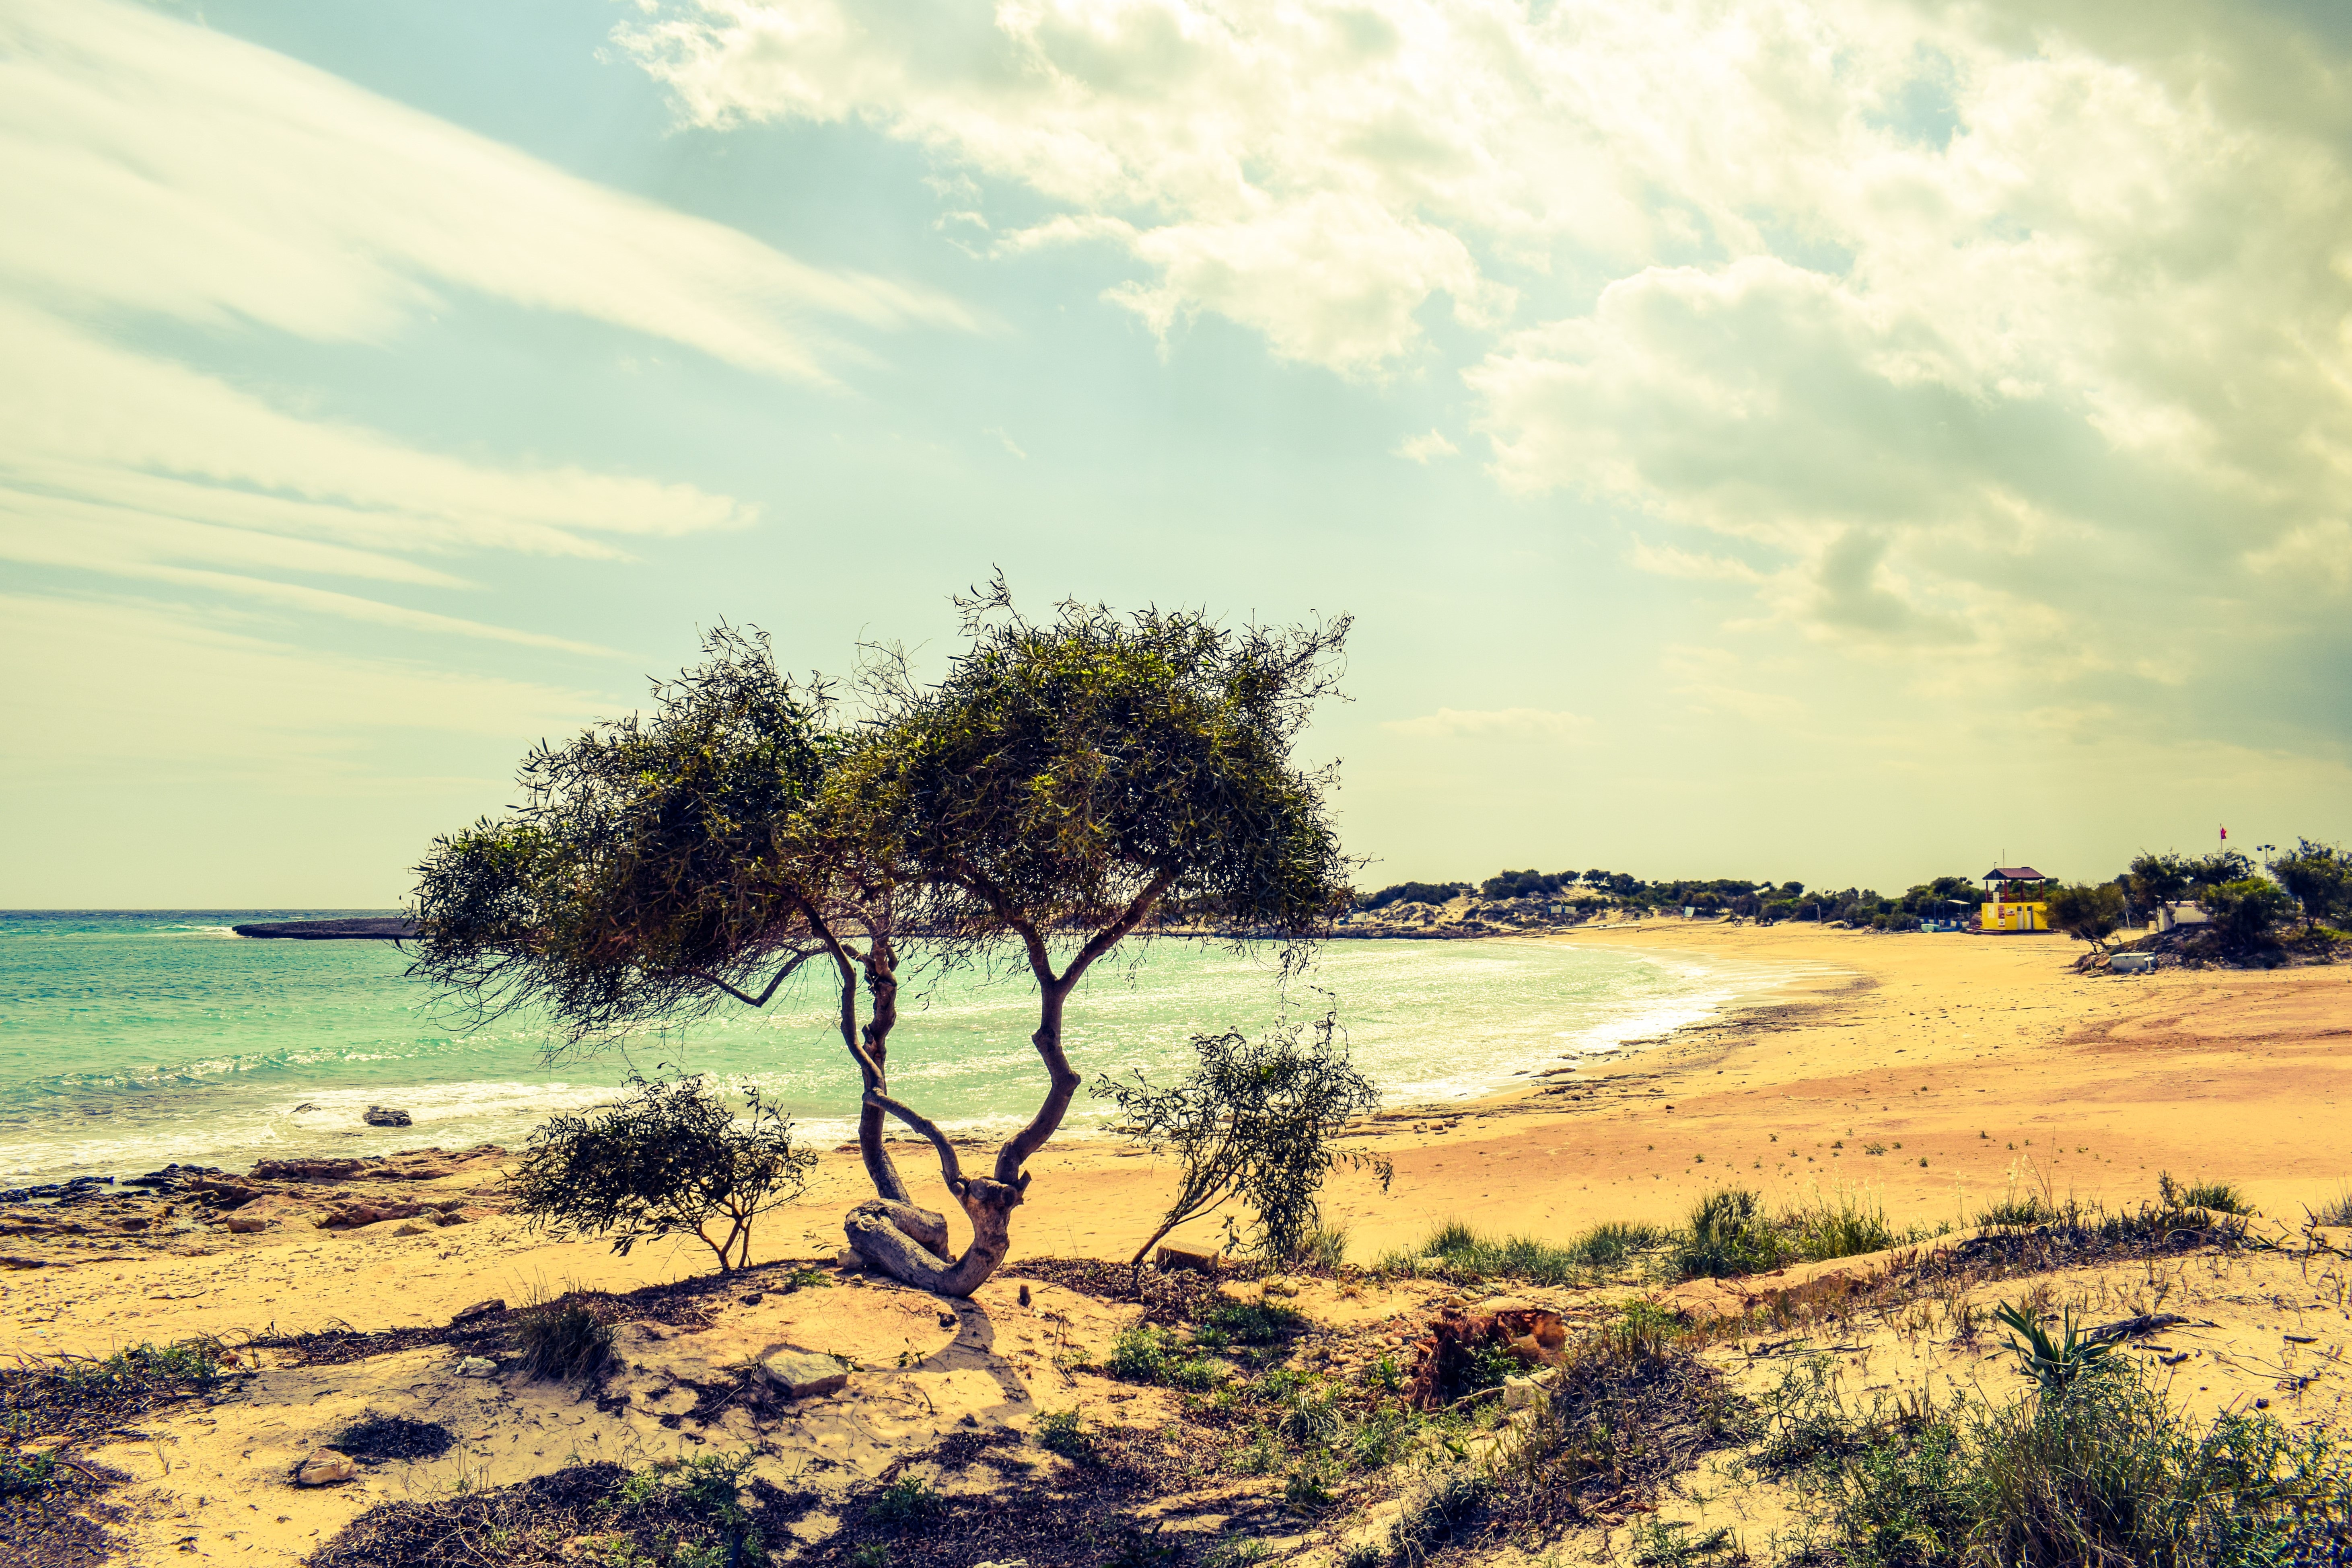
beach, landscape, sea, coast, tree, nature, grass, sand, horizon, cloud, sky, sunset, field, sunlight, morning, hill, shore, dusk, scenery, savanna, dunes, clouds, habitat, cyprus, rural area, makronissos, natural environment, woody plant, arecales